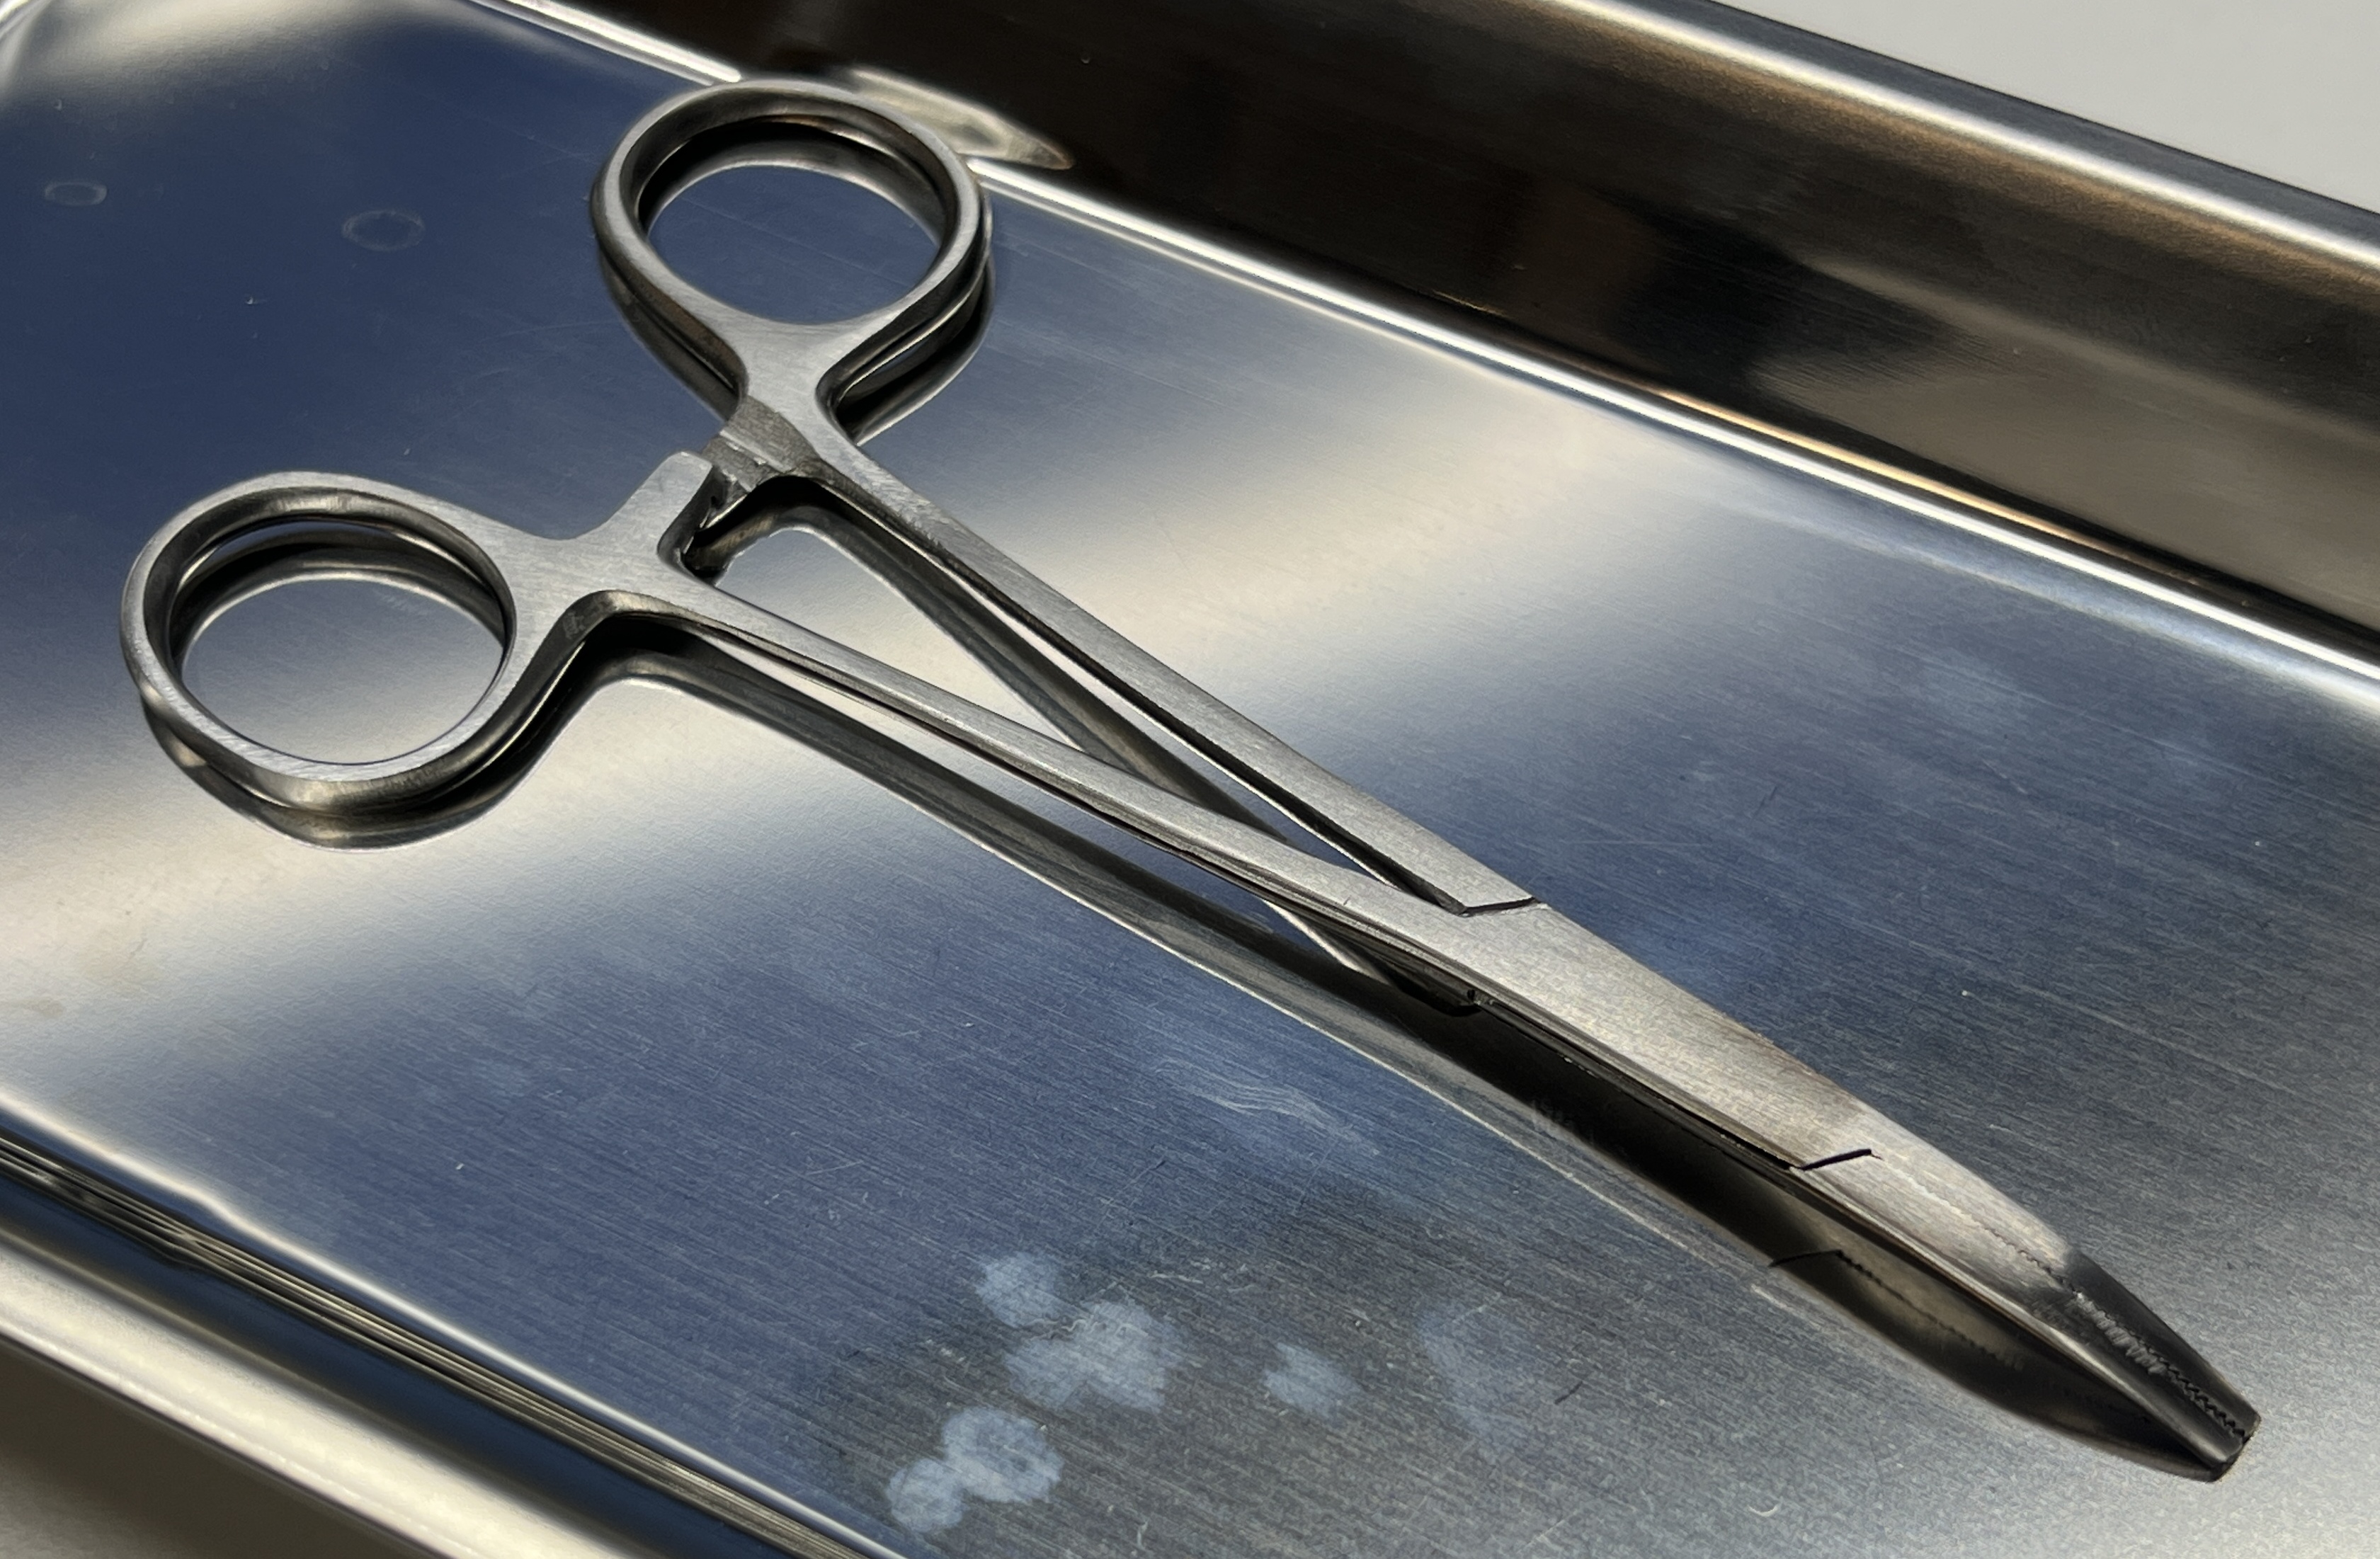
Hinged instrument state: closed